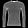
Label: Pullover